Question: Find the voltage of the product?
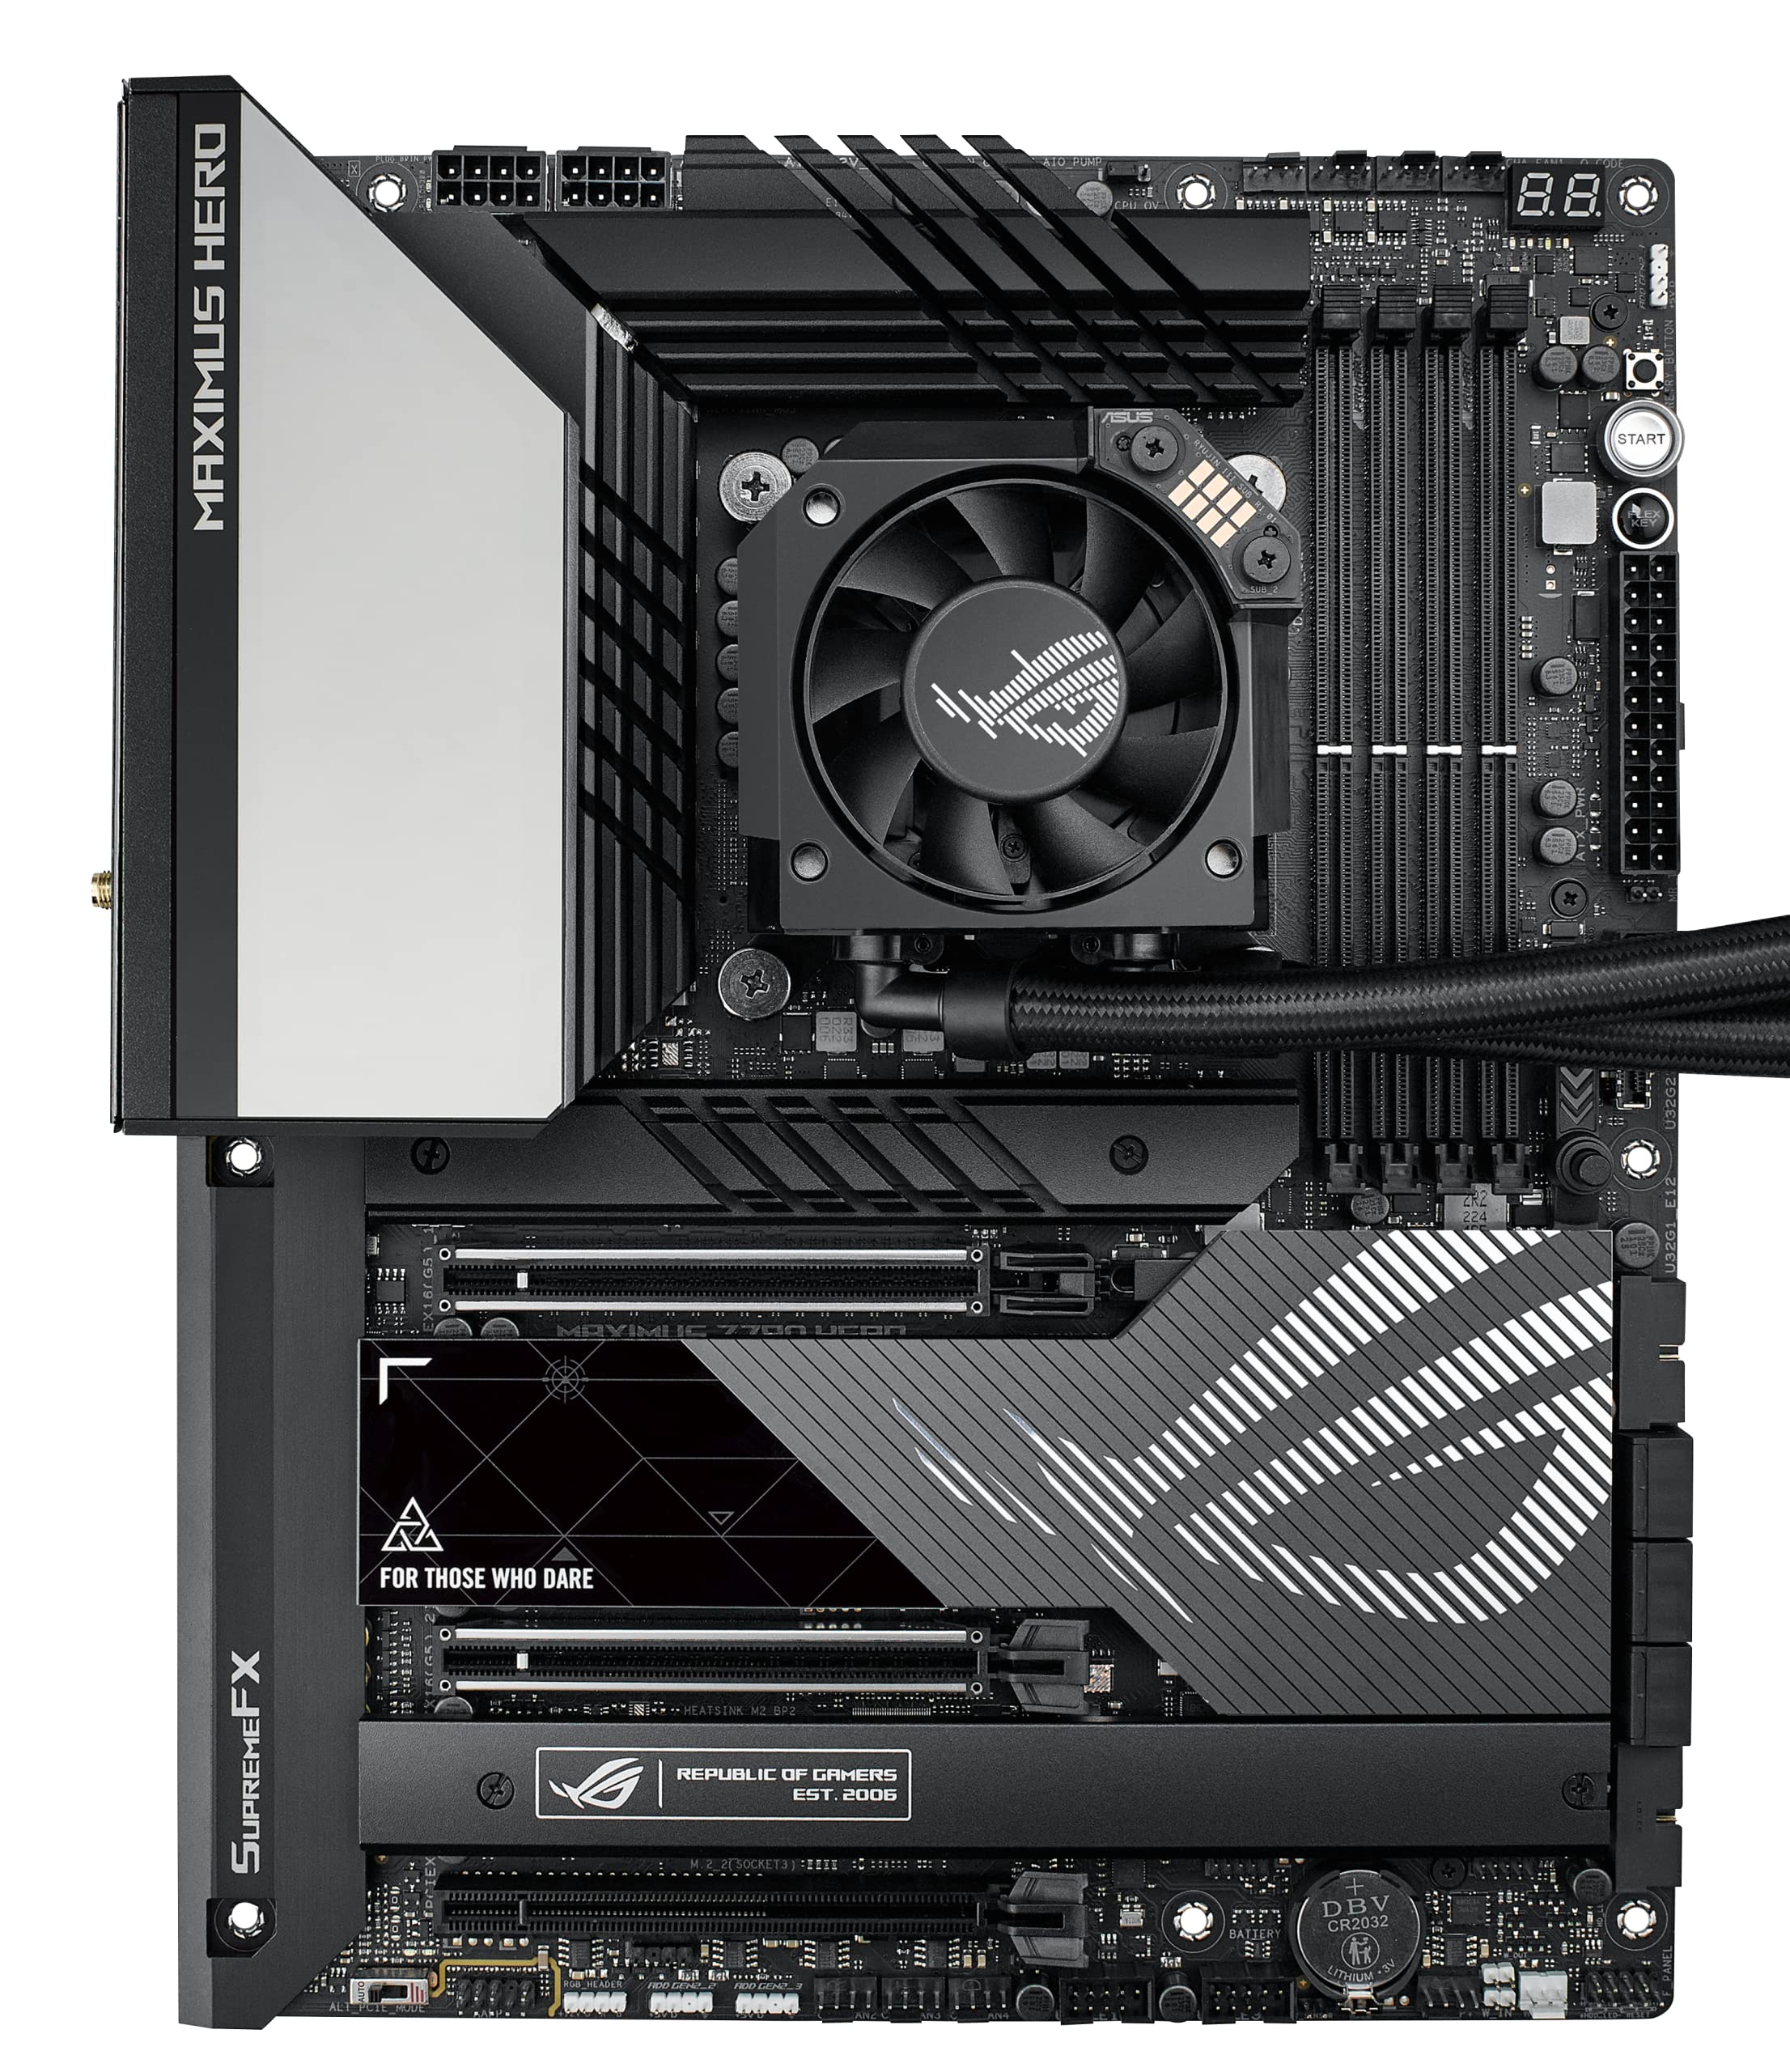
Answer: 3.0 volt